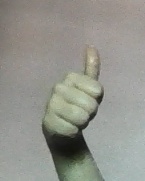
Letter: aleff